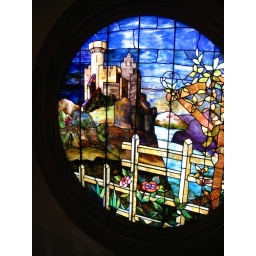
an amazing stained glass window in my sister's building.